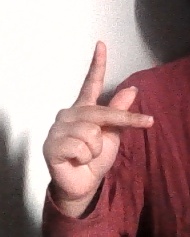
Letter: dha